Cannibalism in Africa

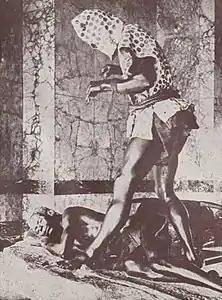
A sculpture by Paul Wissaert depicting a leopard man, 1913

Missionaries and travellers report that human flesh was offered for sale at markets "in many parts of Nigeria". According to clergyman and archdeacon George Basden, who spent more than 30 years in the country, in some southern regions, it had a well-established market price and was sold much like any other commodity; it usually came from war captives, kidnapped strangers, and purchased or bartered slaves. While travelling near Onitsha around the year 1900, Basden found out that his servants and carriers had all repeatedly eaten human flesh. Once they were sure that he bore them no ill will, they talked freely about the custom, including their preferred body parts. He noted that they were "quite good-natured folk", with one of them later becoming "a much-respected evangelist".